Hurricane Bill (2009)

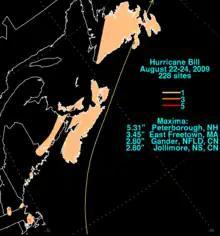
Rainfall from Hurricane Bill

The hurricane had little impact in Bermuda. A public high school was designated as an emergency shelter, into which The Salvation Army took six homeless people. Some 3,700 households experienced power outages at some point during the storm, and in some instances cable television and internet services were also interrupted, particularly in the central Spanish Point headland. During the daytime on Saturday, public works crews performed cleanup of light debris, mostly discarded garbage unveiled by the storm.